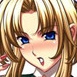
Portrait style: Anime Portrait